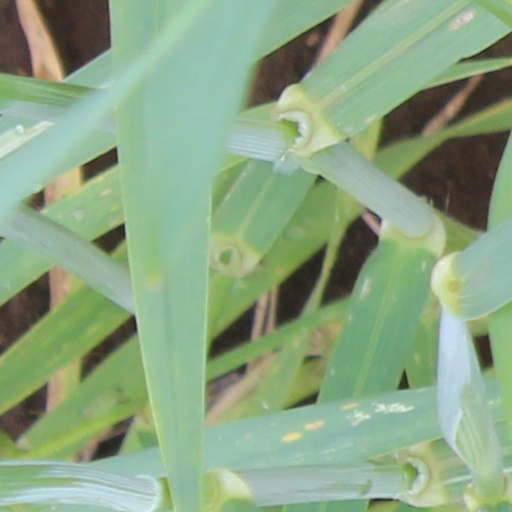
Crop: wheat